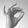
ASL letter: F